List of awards and nominations received by Little Mix

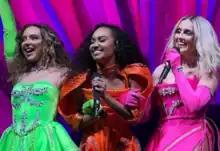

Little Mix are a British girl group, consisting of group members Perrie Edwards, Jade Thirlwall, and Leigh-Anne Pinnock. Former member, Jesy Nelson left the group in December 2020. The group rose to fame in 2011 after they became the first group to win the British version of The X Factor, and have emerged as one of the show's most successful acts. Since their formation the group have established themselves as the biggest girl group of the 2010s, selling over 60 million worldwide records to date, making them one of the best-selling girl group of all time.